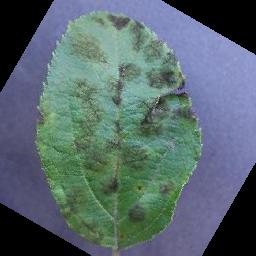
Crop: apple
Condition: scab